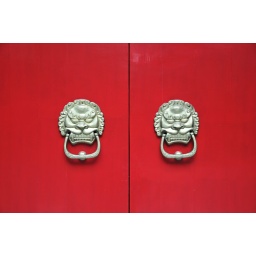
monster statue in chinese red door